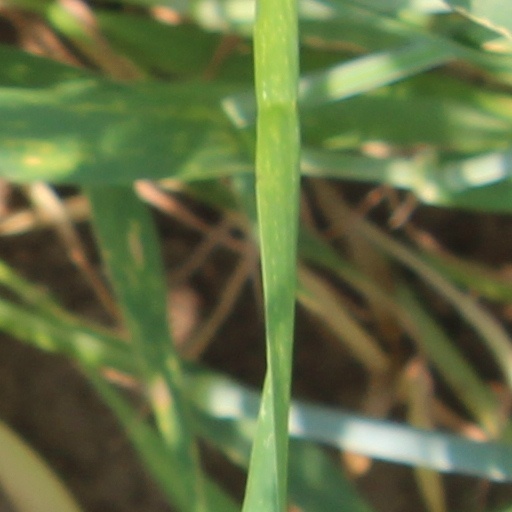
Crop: wheat